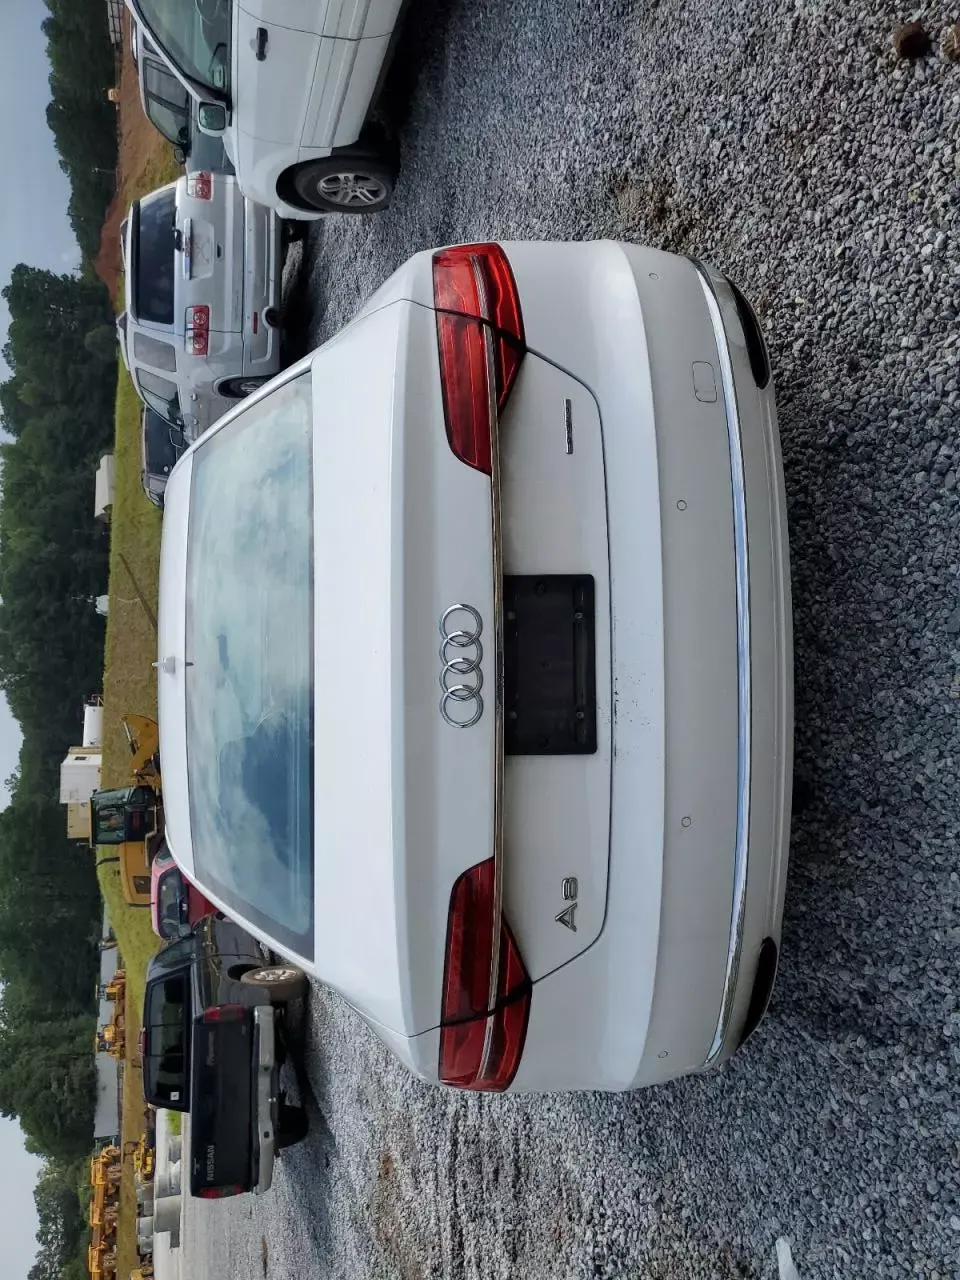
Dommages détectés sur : pare-choc arrière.
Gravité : mineur